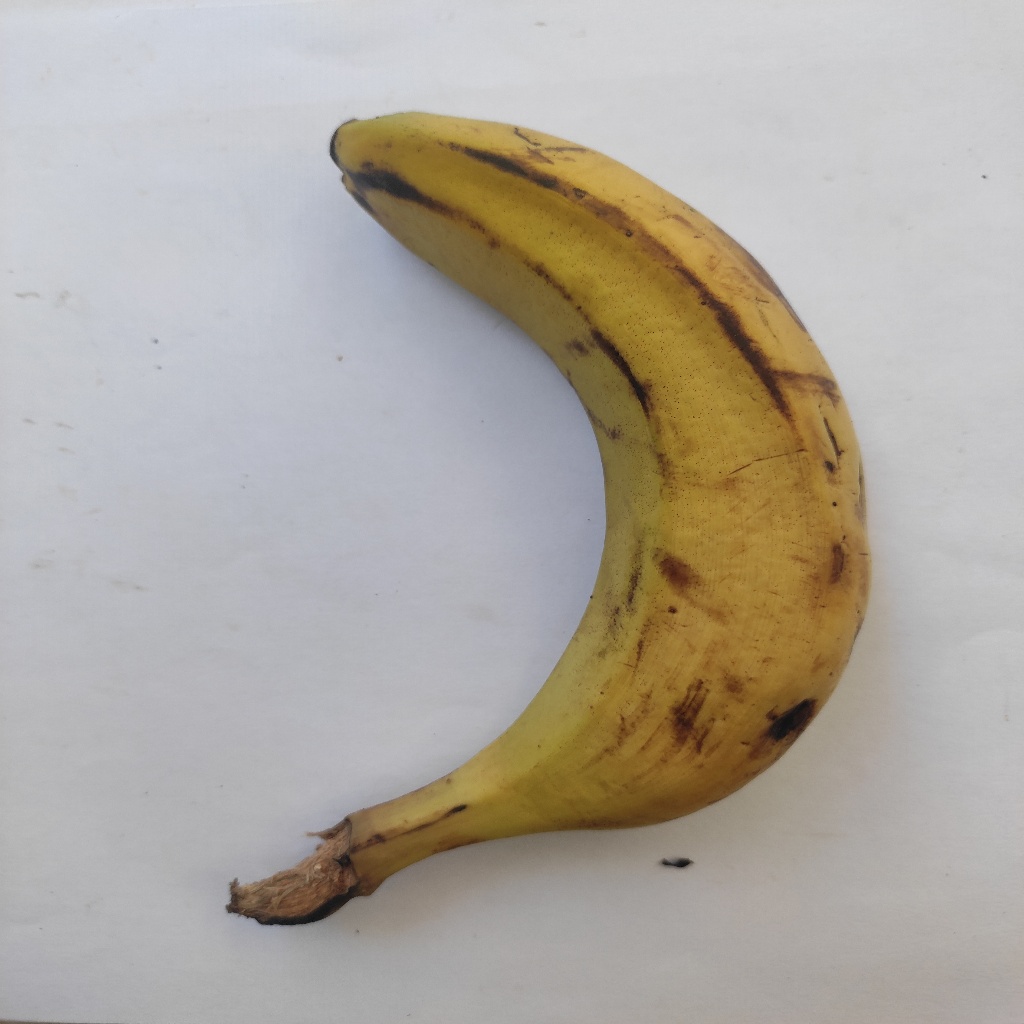
Crop: banana
Quality class: Class_A